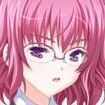
Portrait style: Anime Portrait